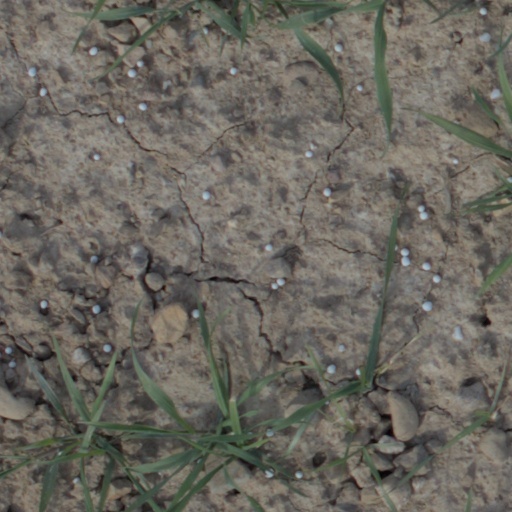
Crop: wheat